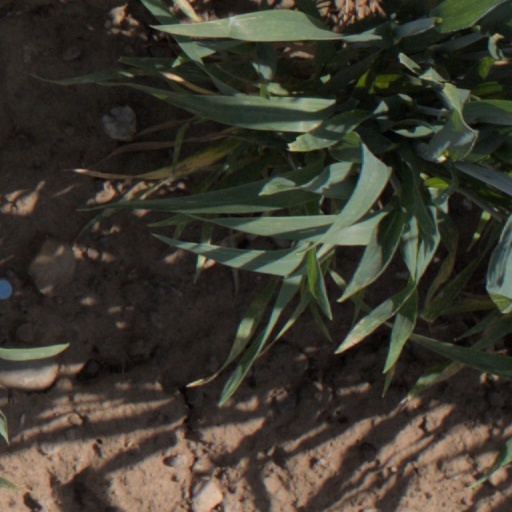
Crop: wheat